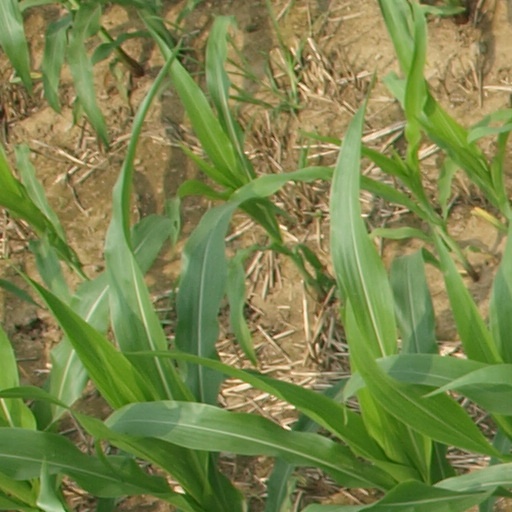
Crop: maize; corn